Baleen whale

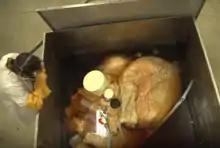
The heart of a blue whale with a person standing next to it. It appears to be roughly half the size of the person when measured across, and the person is likely five foot five to five foot seven

The baleen of baleen whales are keratinous plates. They are made of a calcified, hard α-keratin material, a fiber-reinforced structure made of intermediate filaments (proteins). The degree of calcification varies between species, with the sei whale having 14.5% hydroxyapatite, a mineral that coats teeth and bones, whereas minke whales have 1–4% hydroxyapatite. In most mammals, keratin structures, such as wool, air-dry, but aquatic whales rely on calcium salts to form on the plates to stiffen them. Baleen plates are attached to the upper jaw and are absent in the mid-jaw, forming two separate combs of baleen. The plates decrease in size as they go further back into the jaw; the largest ones are called the "main baleen plates" and the smallest ones are called the "accessory plates". Accessory plates taper off into small hairs.